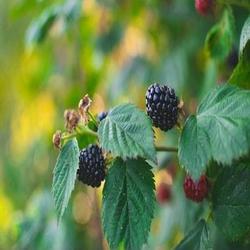
Label: Blackberry